Tulja Caves

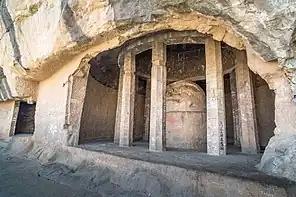

Next to these are two more plain fronts, and then two with Chaitya-window heads over where the doors have been, and smaller ones between, and the "rail ornament" and quadrantal carved roll supported by slender brackets in entire relief, as at the Bhaja Caves.